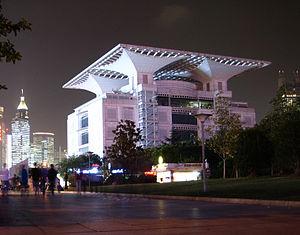
Le Centre d'exposition de la planification urbaine de Shanghai, appelé aussi Musée ou Galerie de l'urbanisme de Shanghai, présente l'histoire et les projets d'aménagements concernant l'urbanisme de Shanghai. Il est situé sur la Place du Peuple, à proximité : de la Mairie de Shanghai, du Musée des Beaux-Arts de Shanghai, du Musée de Shanghai et de Opéra de Shanghai.